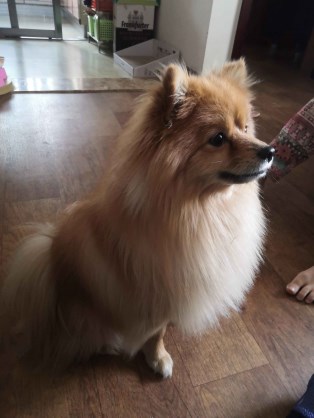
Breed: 1936-n000005-Pomeranian